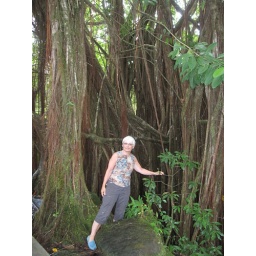
Giant tree roots in rain forest